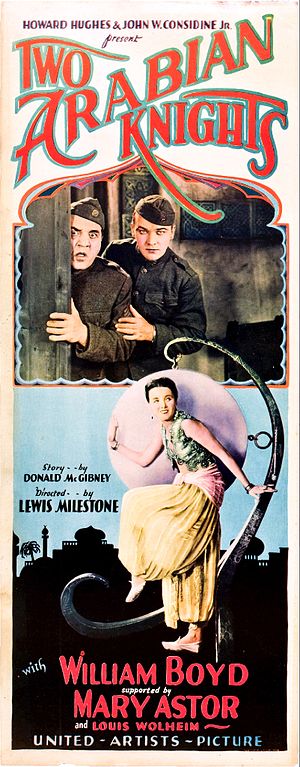
Flugten til Stamboul
Plakat
Flugten til Stamboul er en amerikansk stumfilm instrueret af Lewis Milestone og med William Boyd, Mary Astor og Louis Wolheim i hovedrollerne.